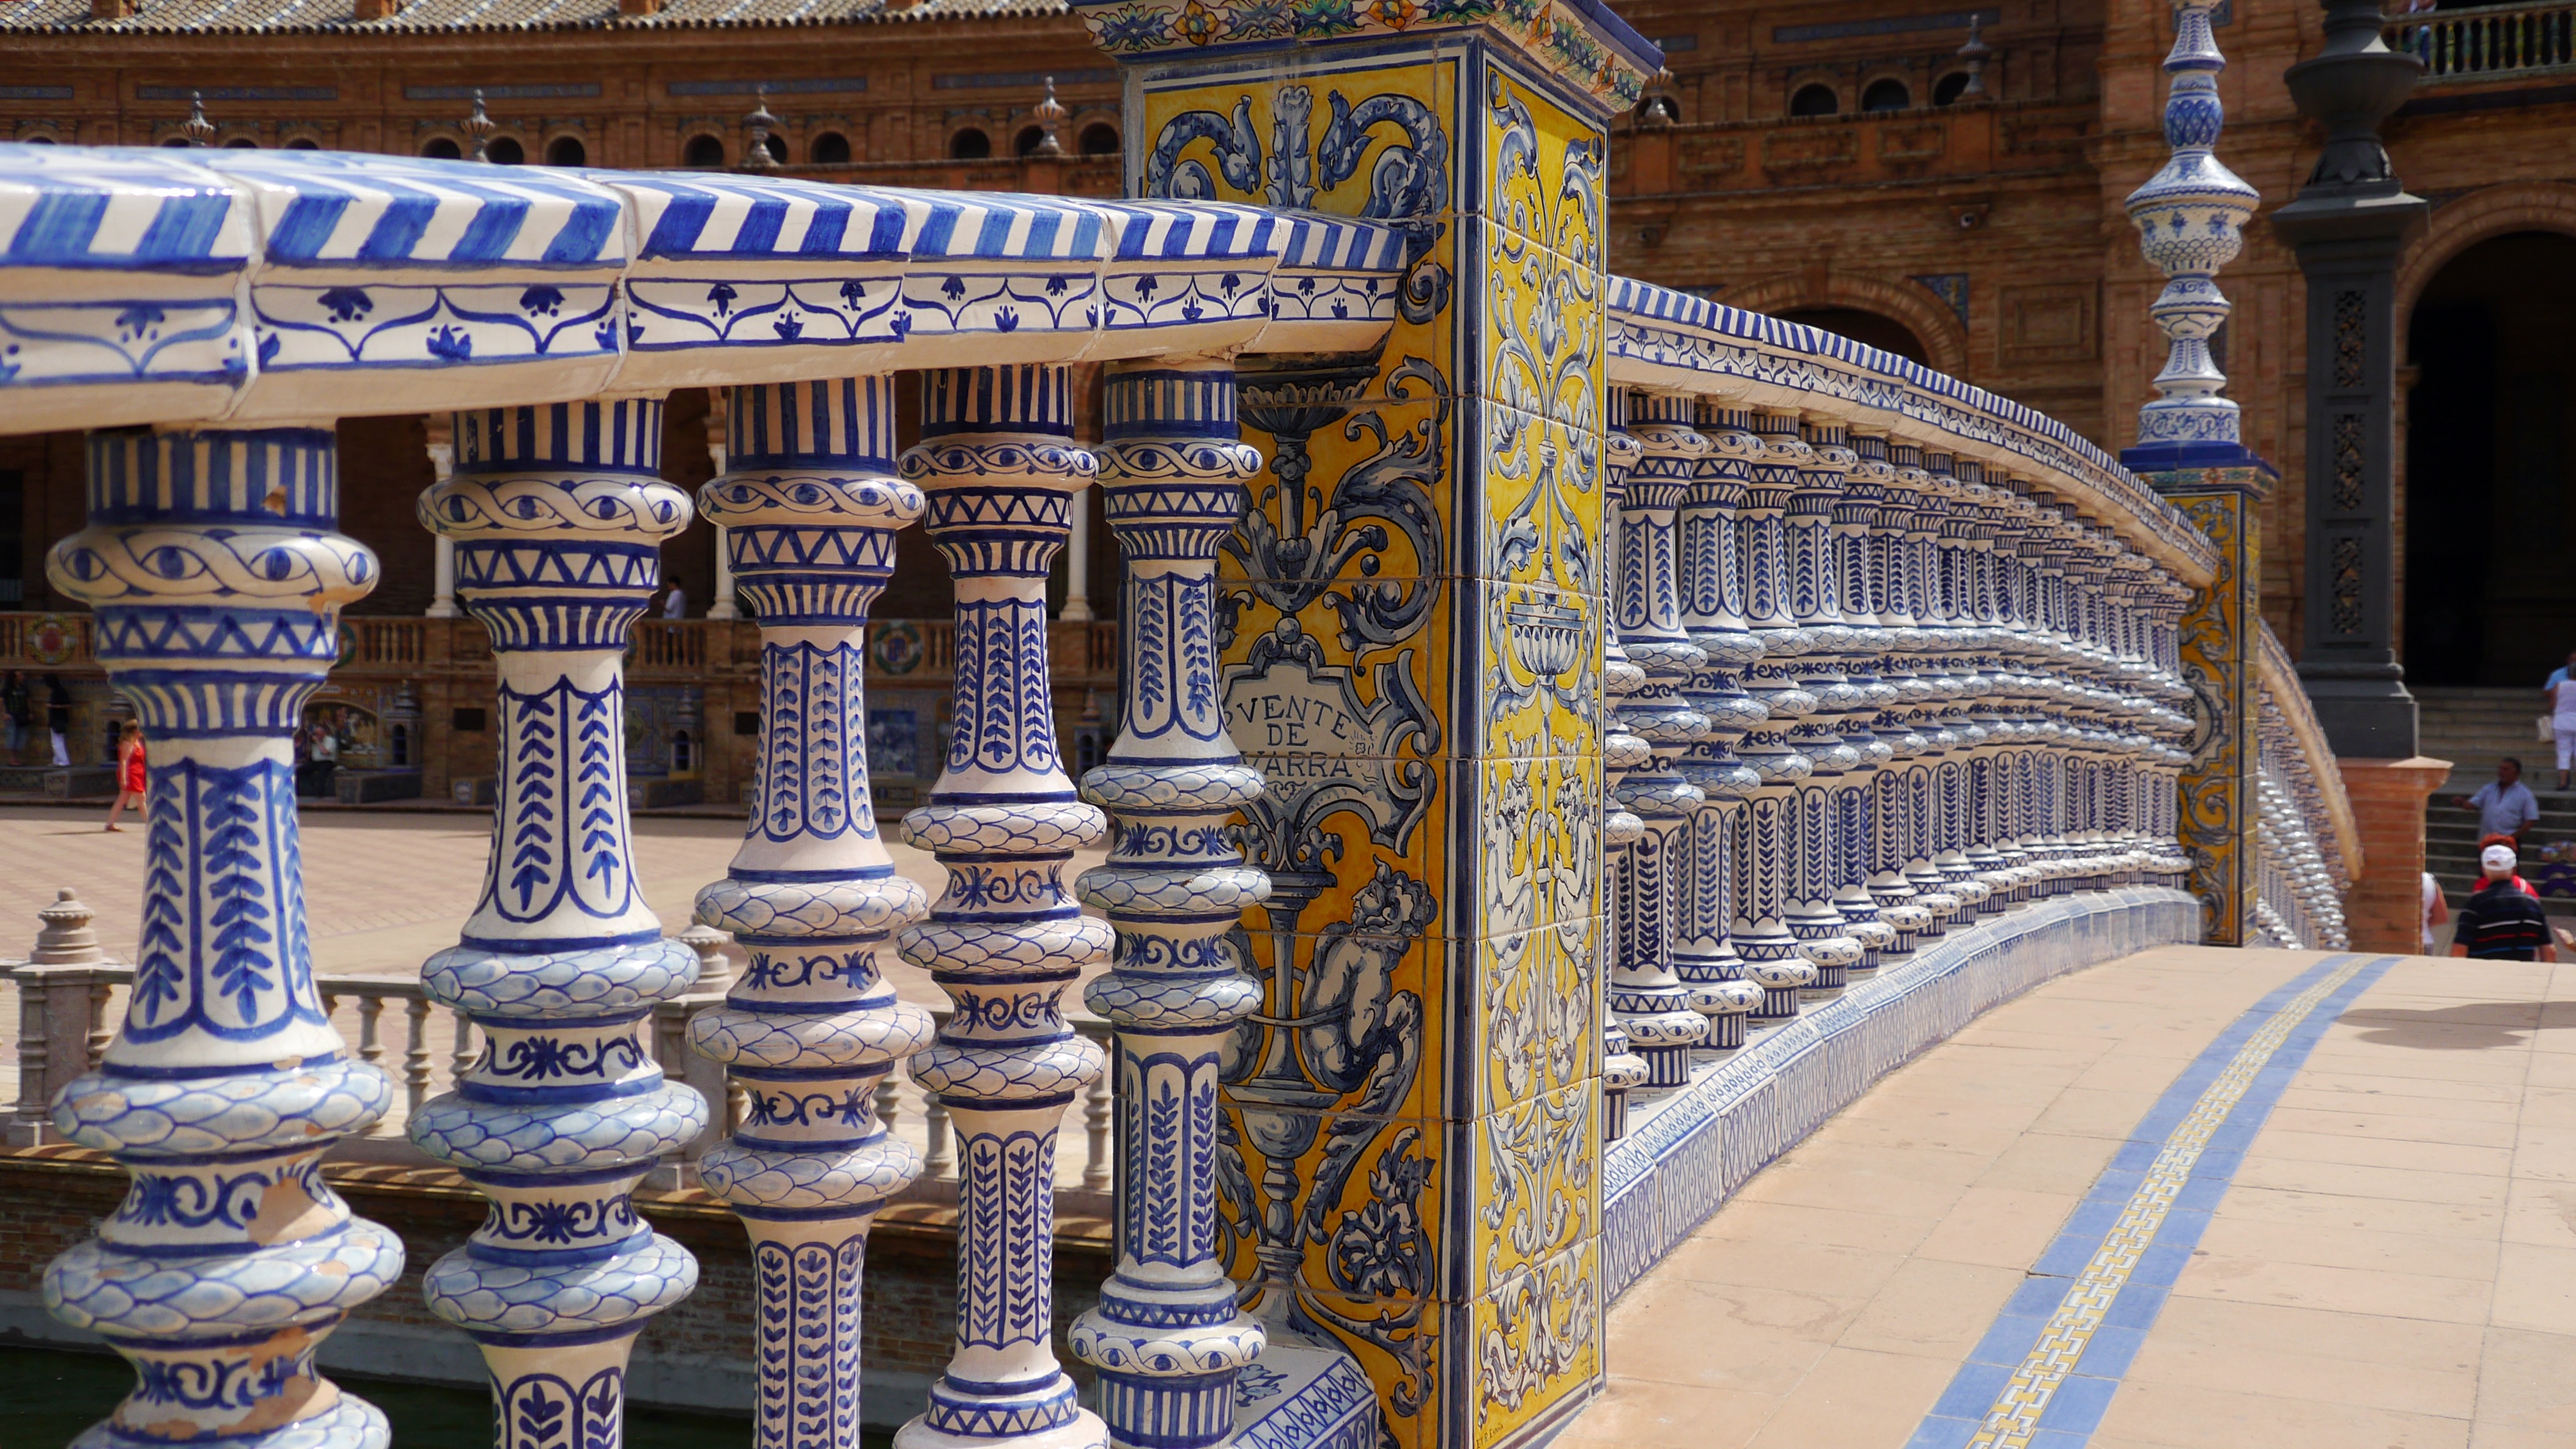
architecture, city, travel, column, ceramic, place of worship, temple, shrine, sevilla, hindu temple, plaza espana, ancient history, baluster, human settlement